Incarnation (Christianity)

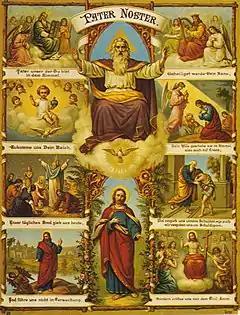
The incarnation "illustrated" with scenes from the Old Testaments and the Gospels, with the Trinity in the central column, by Fridolin Leiber, 19th century

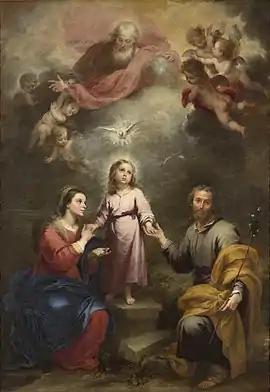
The "Heavenly Trinity" joined to the "Earthly Trinity" through the incarnation of the Son – "The Heavenly and Earthly Trinities" by Murillo (c. 1677)

In Christian theology, the incarnation is the belief that the pre-existent divine person of Jesus Christ, God the Son, the second person of the Trinity, and the (Koine Greek for 'word'), was "made flesh" by being conceived through the power of the Holy Spirit in the womb of a woman, the Virgin Mary, who is also known as the (Greek for "God-bearer" or "Mother of God"). The doctrine of the incarnation then entails that Jesus was at the same time both fully God and fully human.